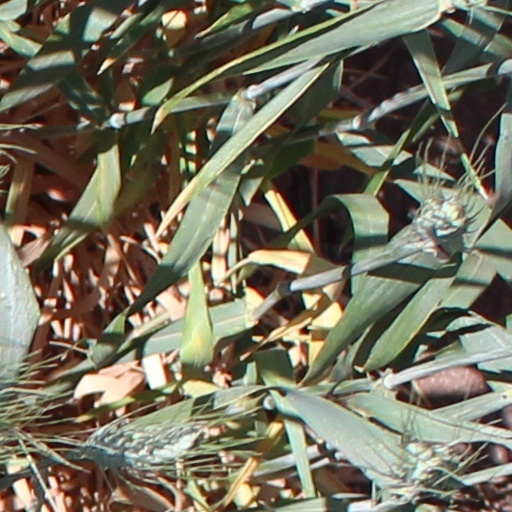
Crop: wheat